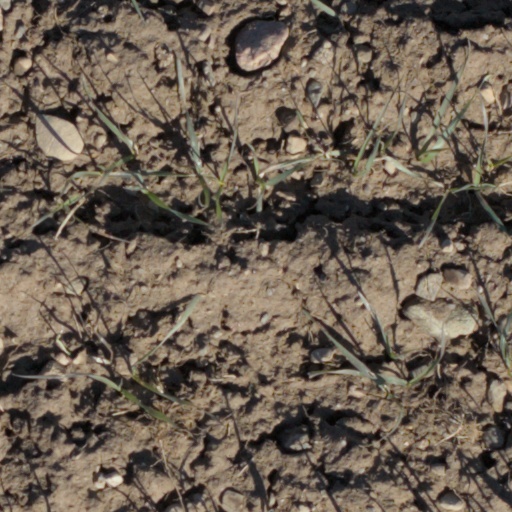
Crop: wheat